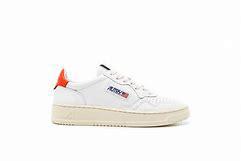
Brand: Autry
Model: Action Shoes Autry Action Medalist 1